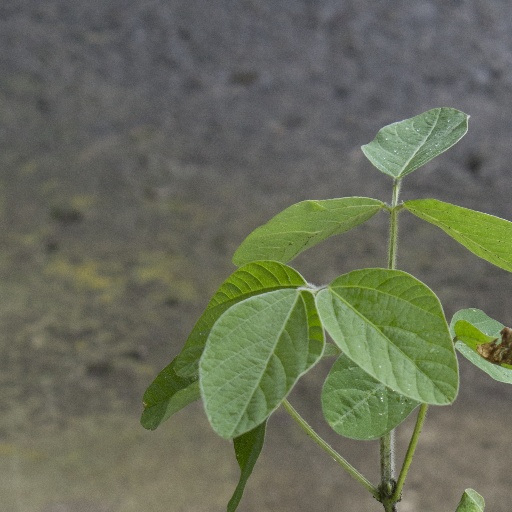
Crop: soybean